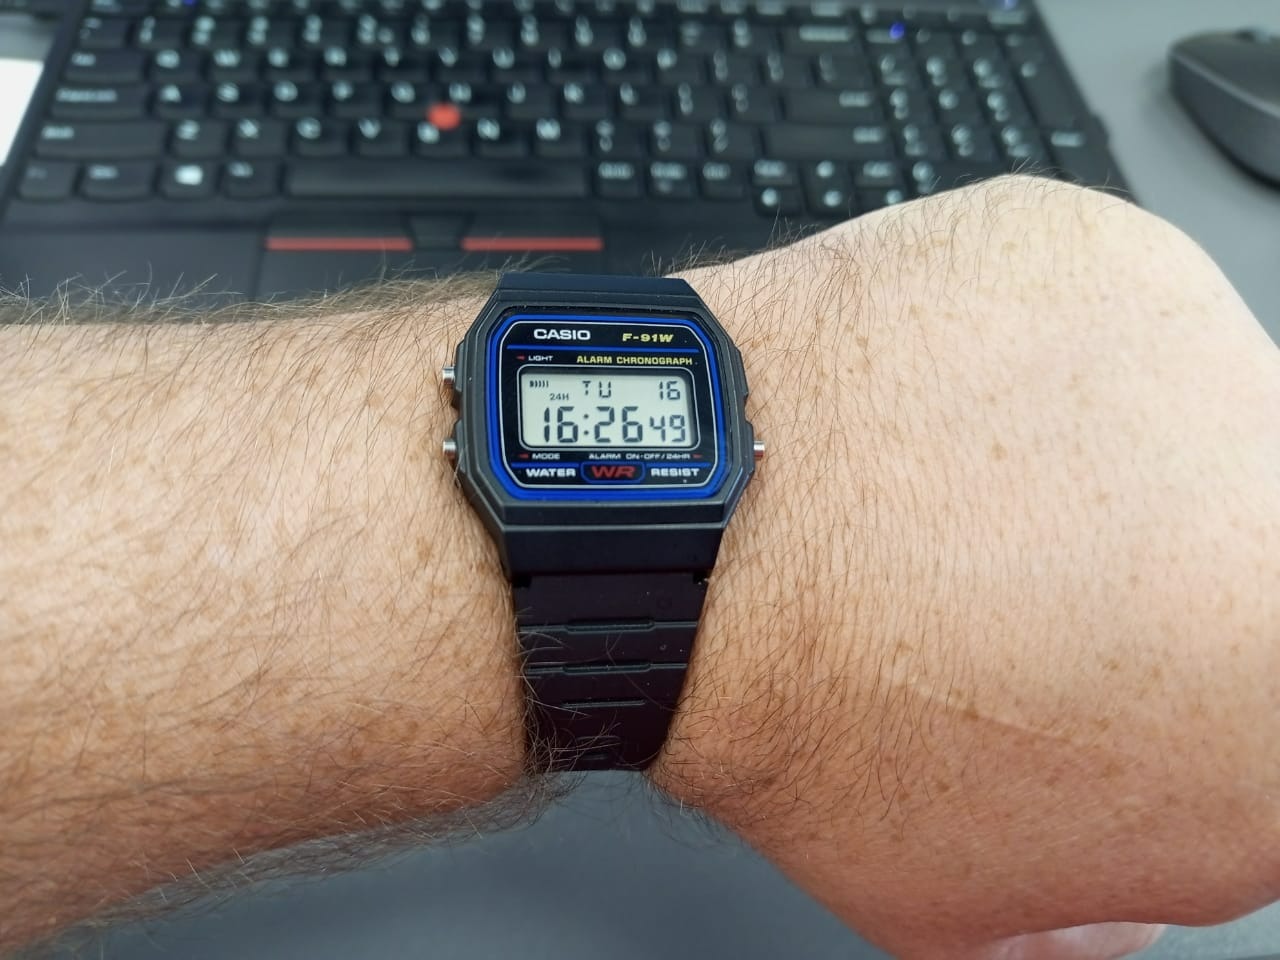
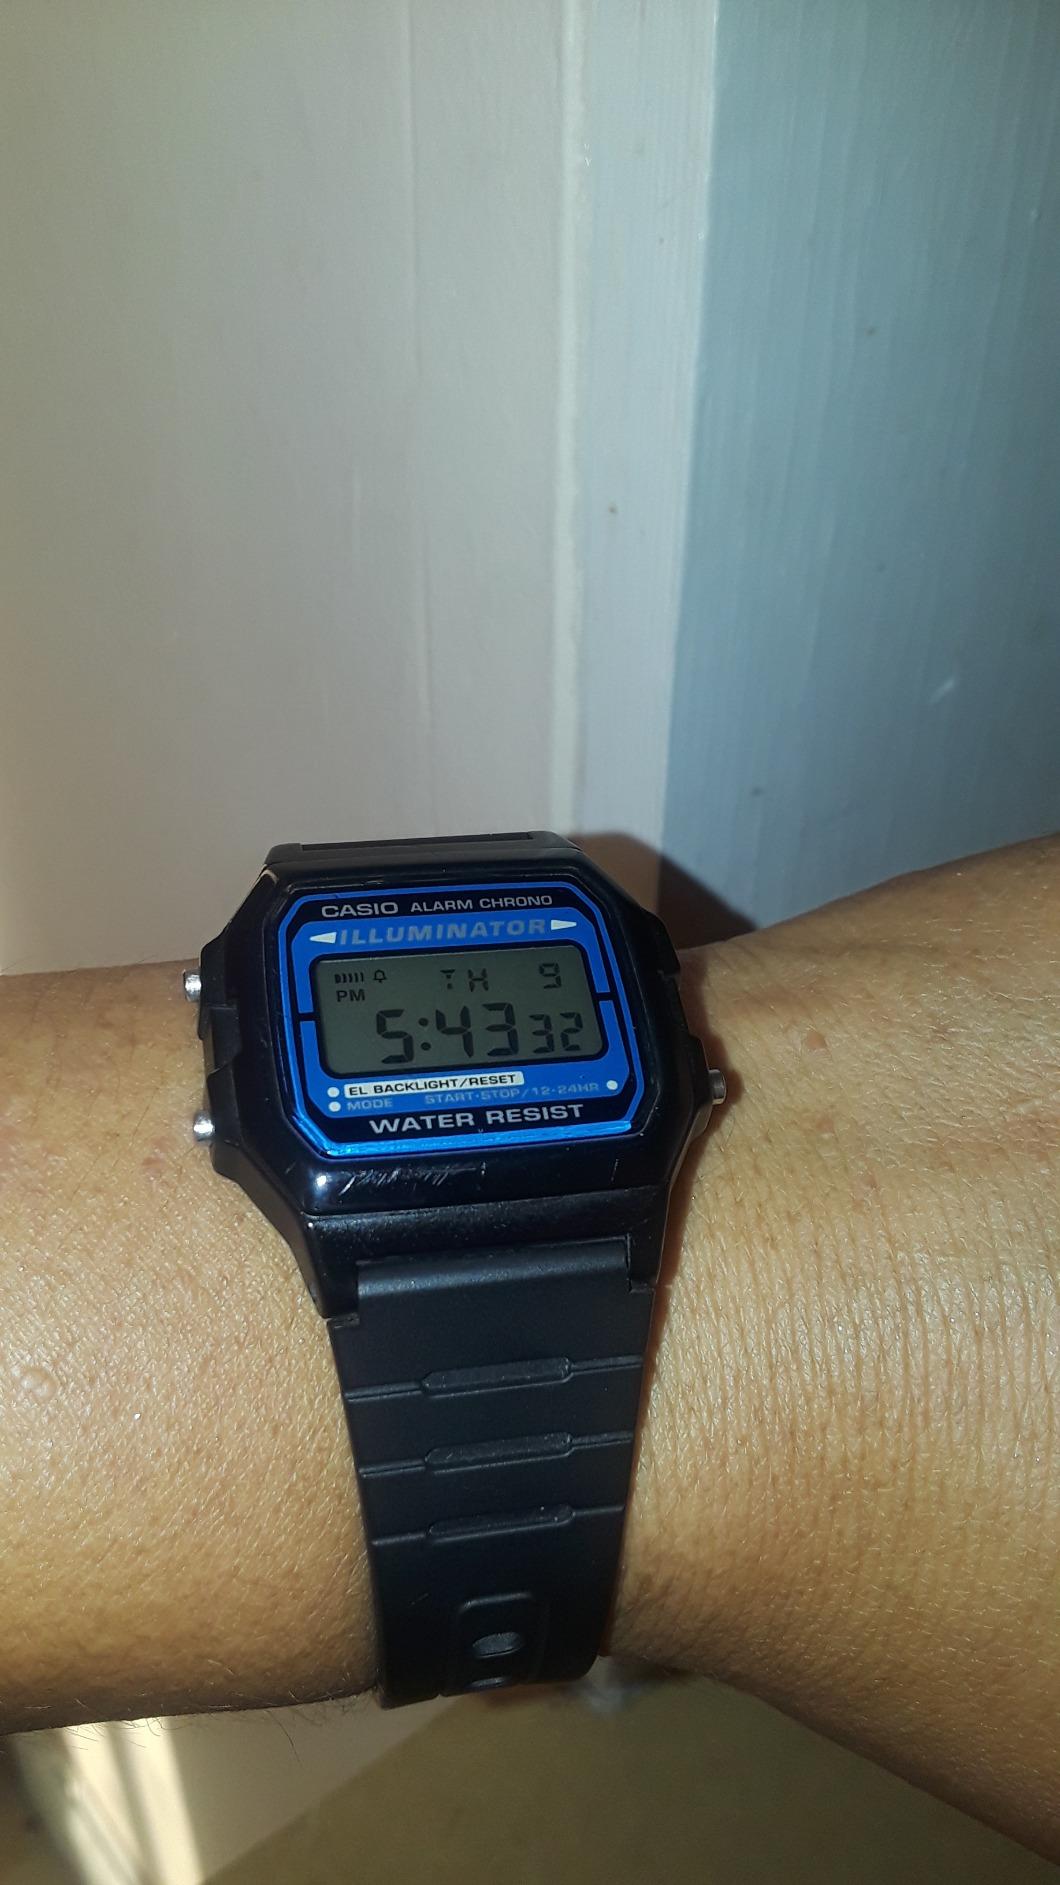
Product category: accessories_watch
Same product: no